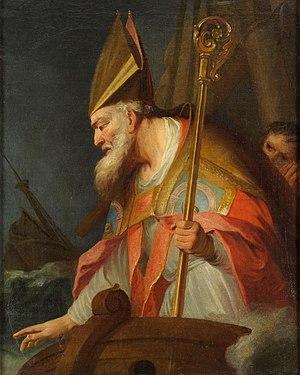
Mathieu Elias ou Matthieu Elye est un peintre français.